Question: Please indicate a possible affordance area of baseball bat that can be used for holding
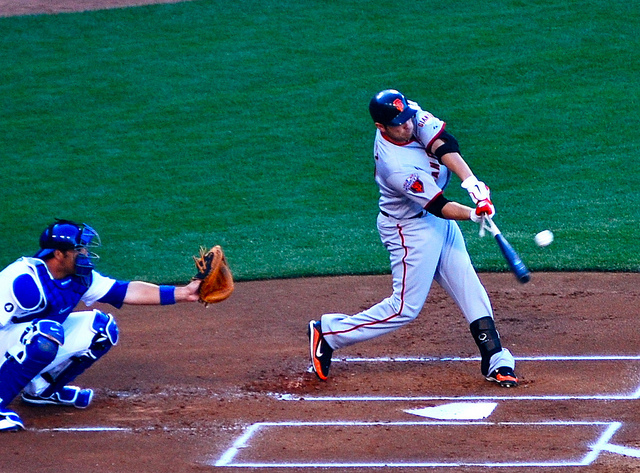
Answer: [473.93, 190.419, 507.843, 247.811]